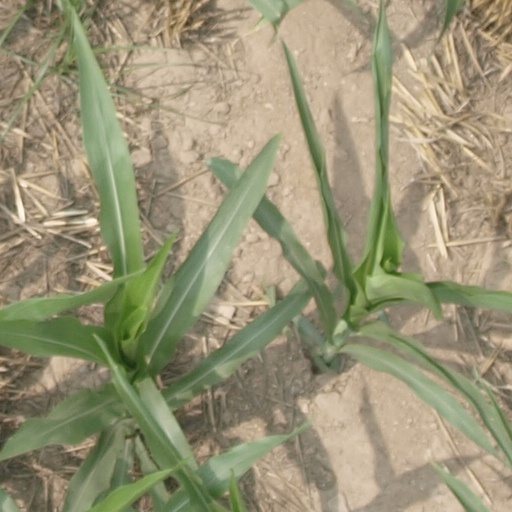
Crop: maize; corn